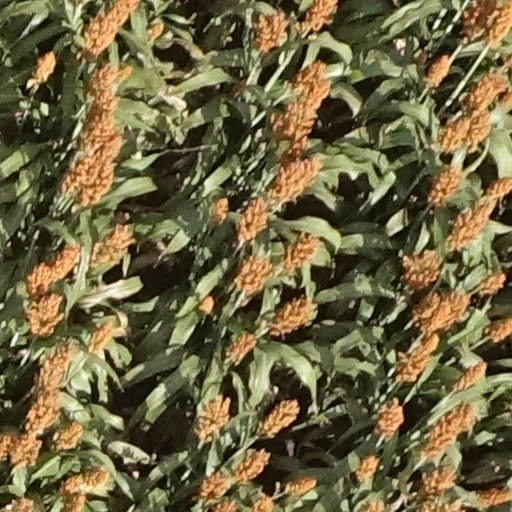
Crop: sorghum